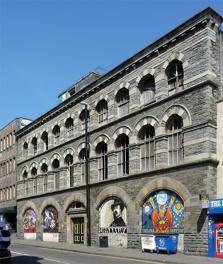
Building: Carriage Works, Bristol
Country: United Kingdom
Year built: 1862
Carriage Works The Carriage Works in 2012 Location within Bristol General information Town or city Bristol Country England Coordinates 51°27′50″N 2°35′22″W / 51.4640°N 2.5894°W / 51.4640; -2.5894 Completed 1862 Design and construction Architect(s) Edward William Godwin In 2020, all that remains of the Carriage Works is the facade, held in place by extensive scaffolding. The Carriage Works ( grid reference ST591740 ) are in Stokes Croft , Bristol , England . History Advert for T & J. Perry's Coach & Harness Manufactory, Stokes Croft, Bristol, 1842 The Carriage Works was built in 1862 by Edward William Godwin from Pennant stone with Bath stone dressings. It replaced an earlier Coach & Harness Manufactory, owned by T&J. Perry's, established in 1804. The new building has round arched arcades above double width segmental arches. The ground-floor arches were originally open for access by John Perry and Sons' carriages. In 1844 Thomas and John Perry paid £3 per year to rent the site. By the beginning of the 20th century Perry's had modernised from horse carriages to include the manufacture of cars at the site. From 1913 until 1960s the building was used to process rubber by the Anderson's Bristol Rubber Co. Ltd. In the 1960 it was home to Regional Pools Promotions a membership scheme which gave prizes and raised money for charity, and later moved next door to Westmoreland House . The building has been designated by English Heritage as a grade II* listed building . The building, which is an example of the Bristol Byzantine style, is on the English Heritage Buildings at Risk Register and described as being in very bad condition. In September 2011 the Carriageworks Action Group was launched to develop community ideas for the future of the building, the neighbouring Westmoreland House and the land behind.  The Action Group is made up of local residents, organisations and businesses, supported by Bristol City Council , and proposes to write a 'community vision' for the site. In June 2013 a housing association , Knightstone Housing, was named as the preferred developer. In 2015 a planning application was made to Bristol City Council by Fifth Capital to develop the site for a mixed use scheme including 112 homes and designed by Assael Architecture . This was approved in October 2015 despite concerns about the lack of affordable housing included in the scheme. Demolition of the bulk of The Carriage Works, and the adjacent Westmoreland House began on 21 November 2018. The facade of the building has been retained. See also Grade II* listed buildings in Bristol Westmoreland House References